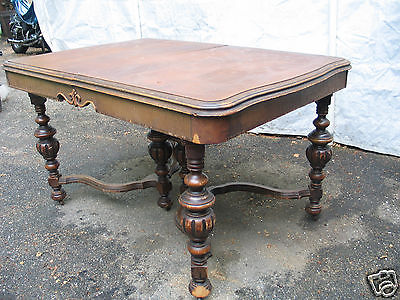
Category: table